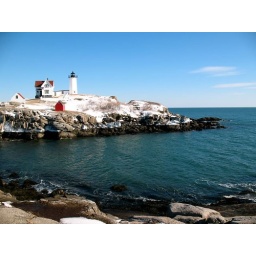
Maine coast lighthouse in the snow.